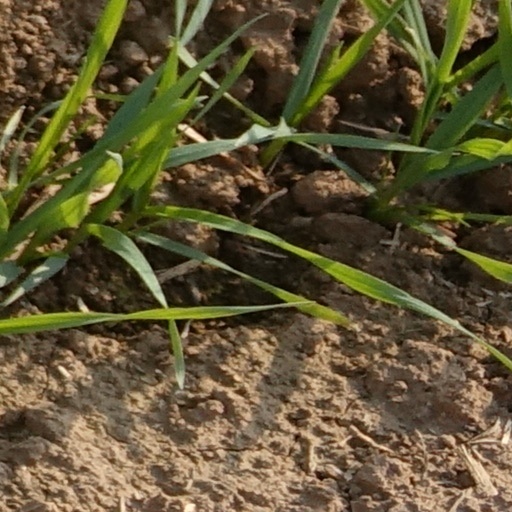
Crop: wheat